Palace of the Counts of Cocentaina

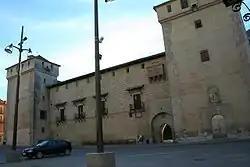

The Palace of the Counts of Cocentaina, located in the municipality of Cocentaina, Alicante, Spain, is a 14th-century medieval building. This building originated as an old fortress with four halls and four towers on donjons crowned by merlons.